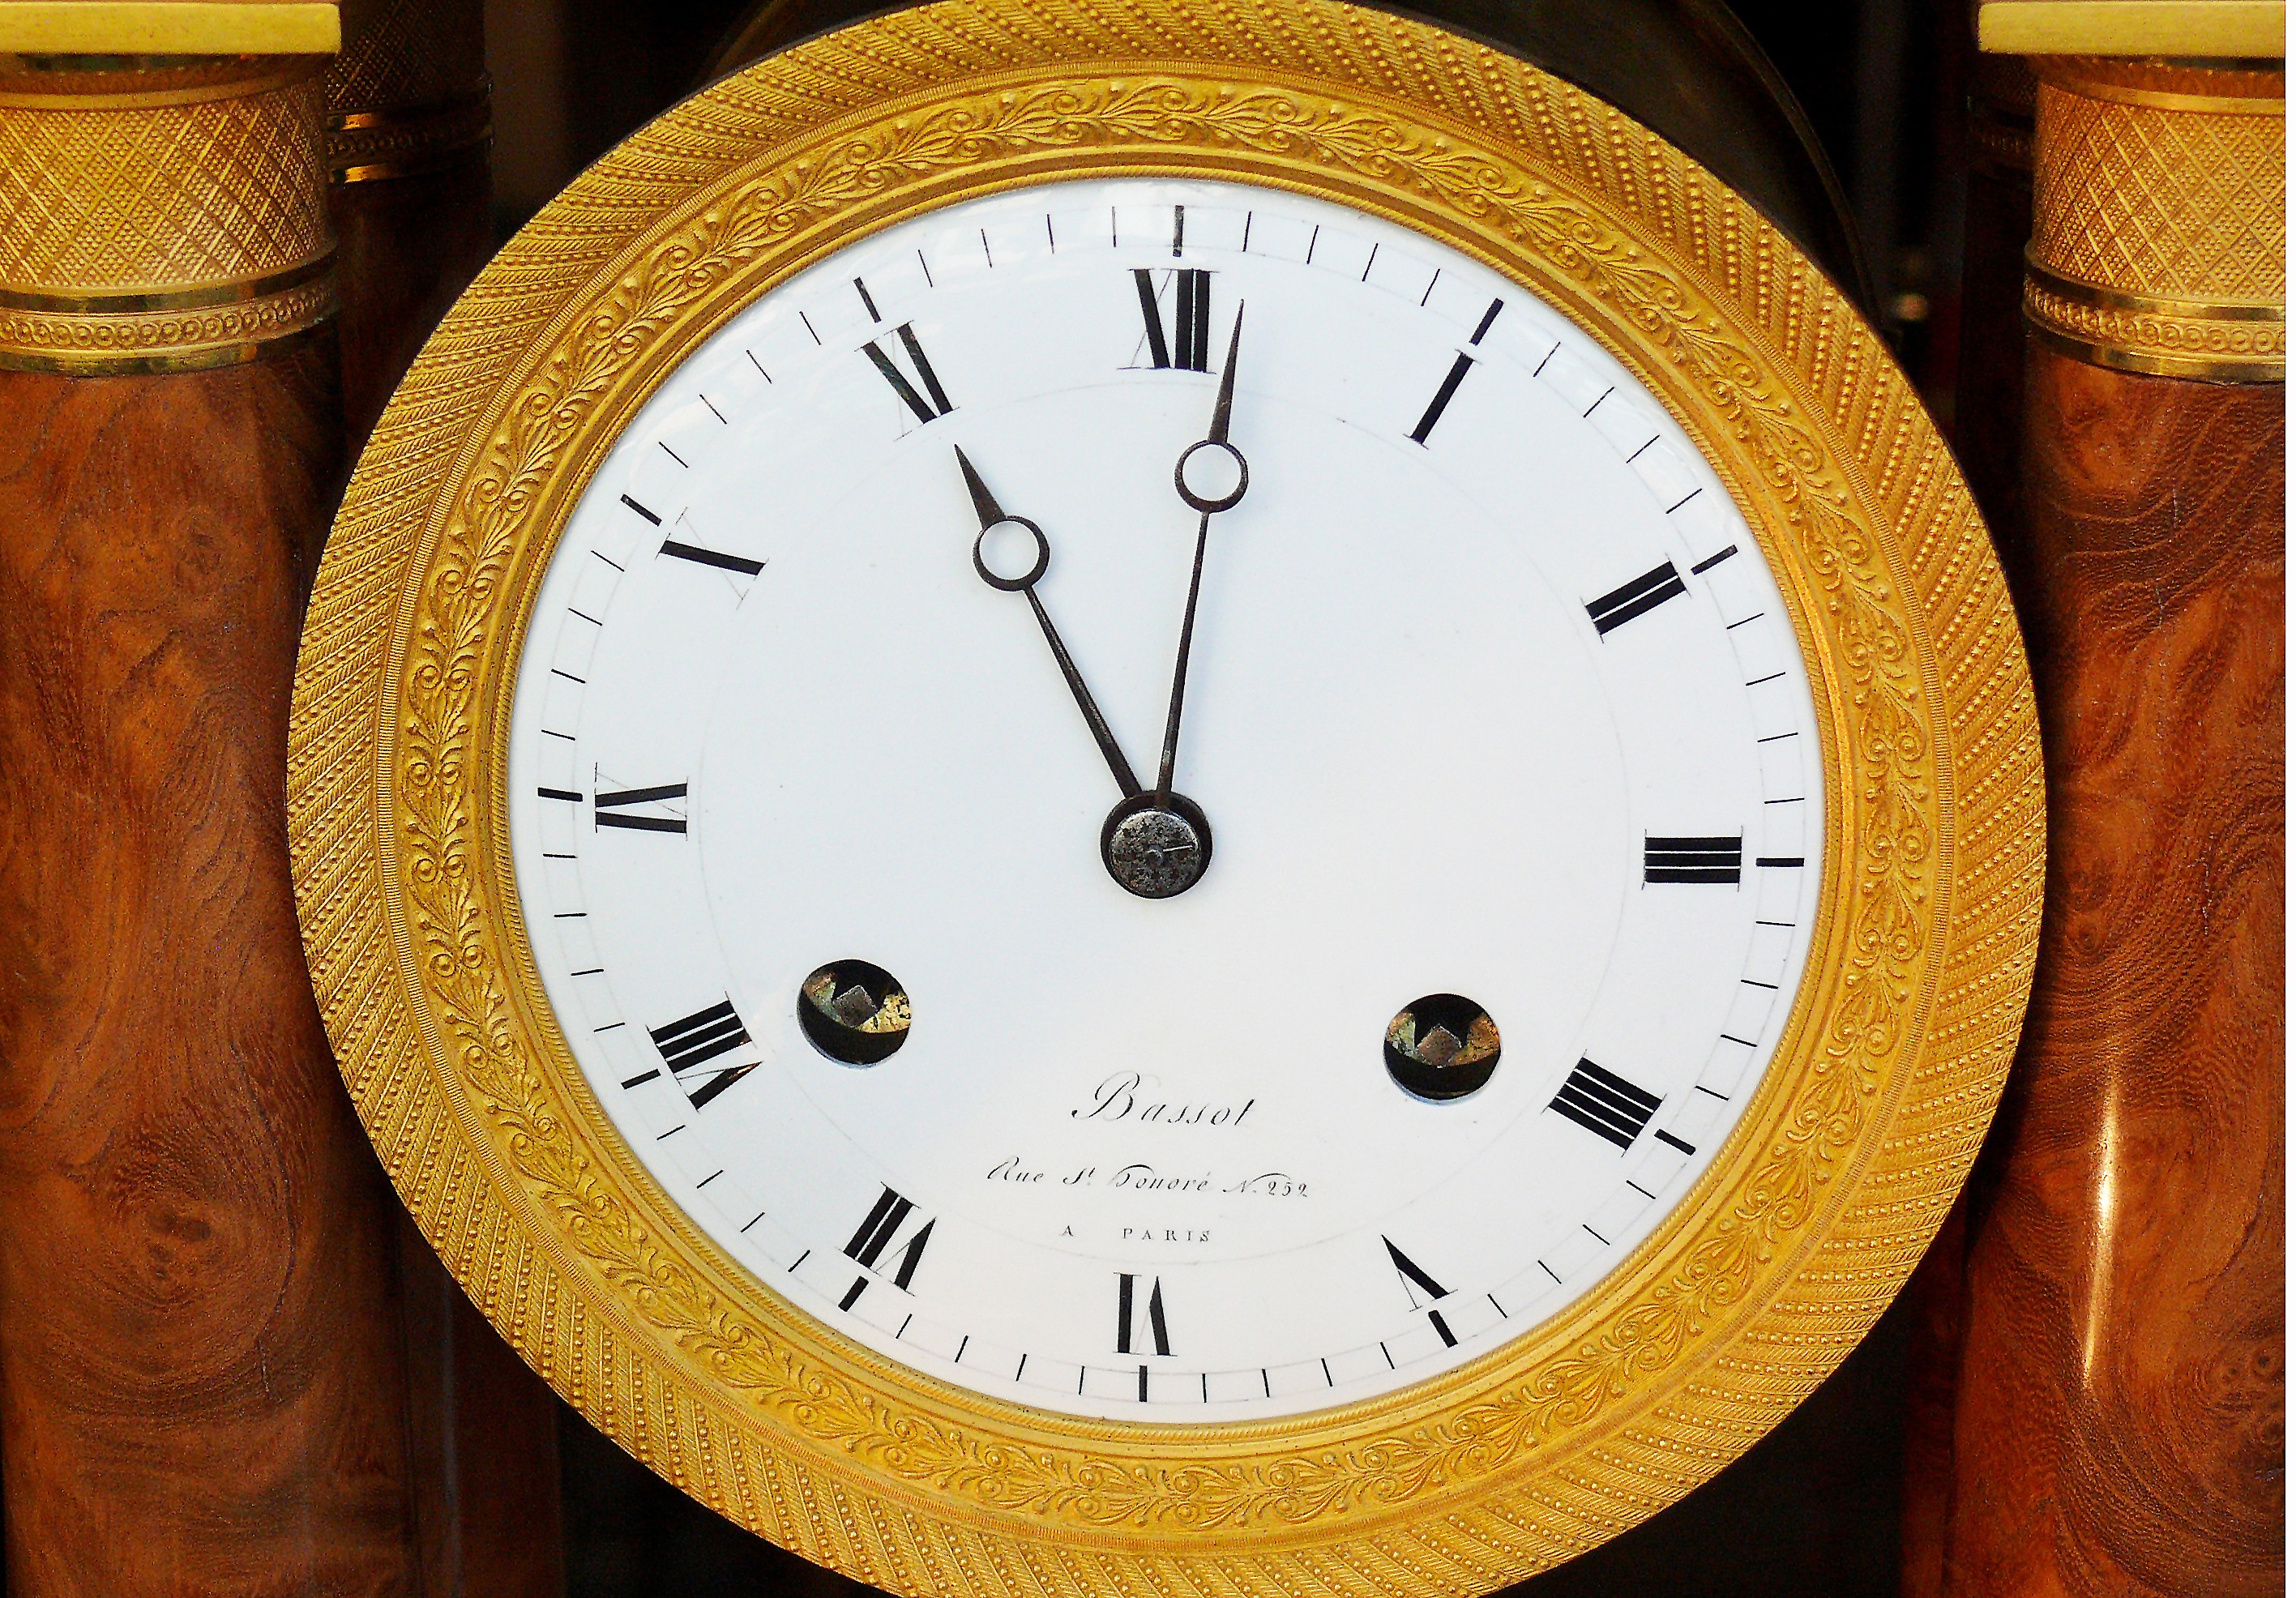
watch, hand, clock, time, analog, furniture, yellow, movement, clock face, wrist watch, dials, timeless, pointer, time indicating, time of, watches, watchmaker, man made object, home accessories